Wilson Pinheiro

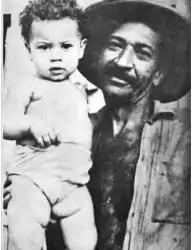
Wilson Souza Pinheiro

Wilson Pinheiro (died in 1980) was the president of the Brasiléia Rural Workers Union in the State of Acre in Brazil. He helped lead the fight against ranchers who were destroying the Amazon rainforest. Pinheiro was committed to defend the Amazon and was assassinated on July 21, 1980. He was a colleague of Chico Mendes, the president of the Xapuri Rural Workers Union, who similarly lost his life defending the Amazon.